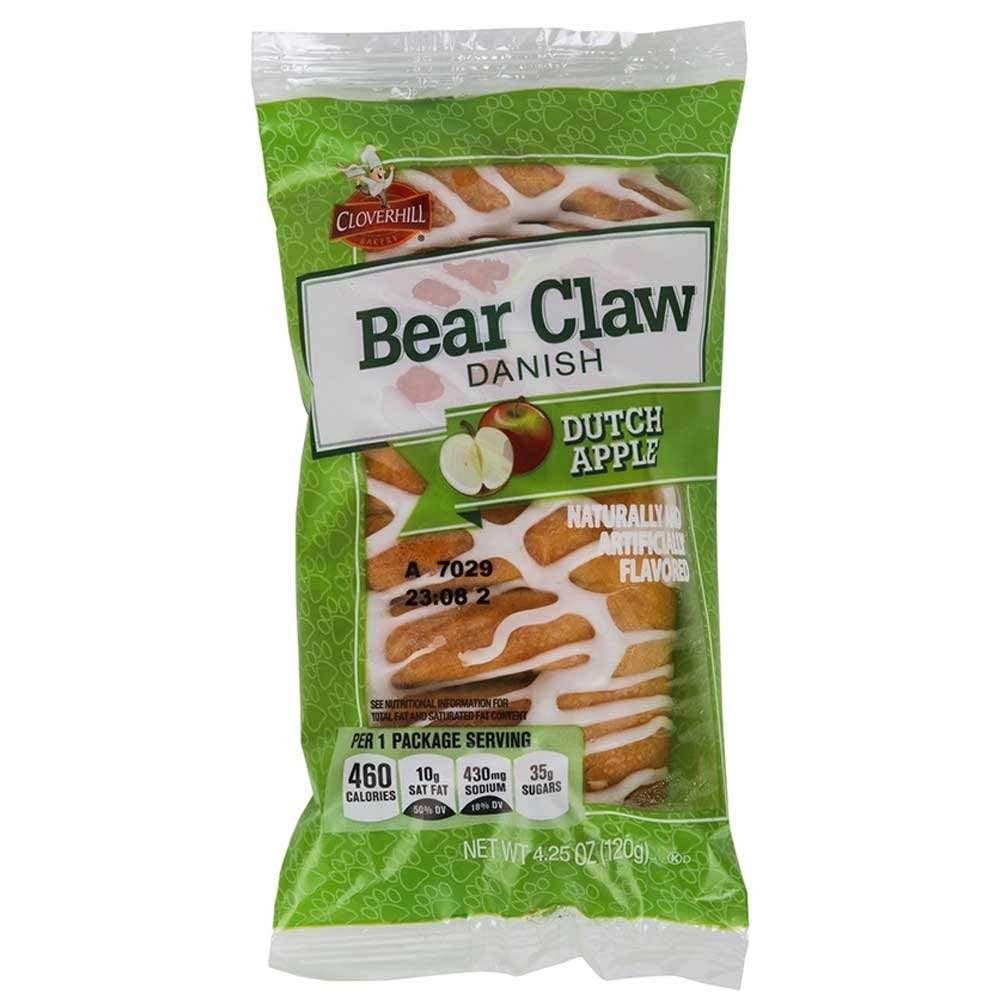
Item Name: Cloverhill Bear Claw Danish 4-Flavor Variety - 12 Pack
Bullet Point 1: 12 Pack of Delicious Cloverhill Bear Claws
Bullet Point 2: 3 of Each Great Flavor
Bullet Point 3: Cherry Cheese, Stawberry Cheese, Blueberry Cheese, and Dutch Apple
Product Description: These delicious handheld and individually wrapped 4.25oz danishes from Cloverhill are perfect for any occasion. This special variety case contains three bear claw danishes in each flavor. Scrumptious flavors include Cherry Cheese, Strawberry Cheese, Blueberry Cheese, and Dutch Apple. Product is always shipped fresh and is packaged for retail. To make things even better they are made in the USA and are Kosher.
Value: 51.0
Unit: Ounce

Price: 28.69